Viveka Eriksson

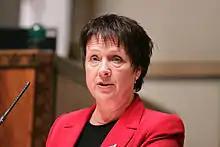
Eriksson in Helsinki in 2008

Viveka Eriksson or Viveca Eriksson (born 18 August 1956) is a politician of Åland and the former Premier of Åland from 2007 to 2011.